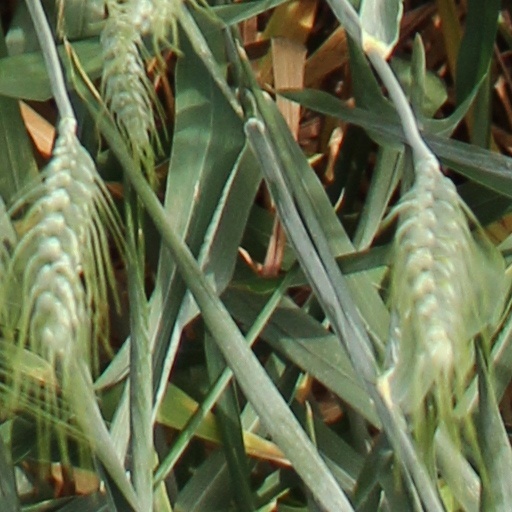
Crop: wheat